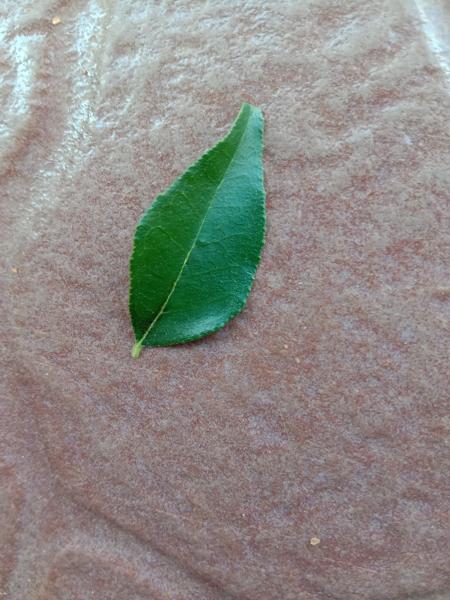
Plant: Curry